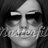
Emotion: neutral